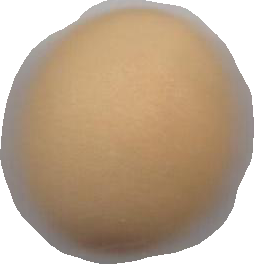
Variety: Dega